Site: brandenburg
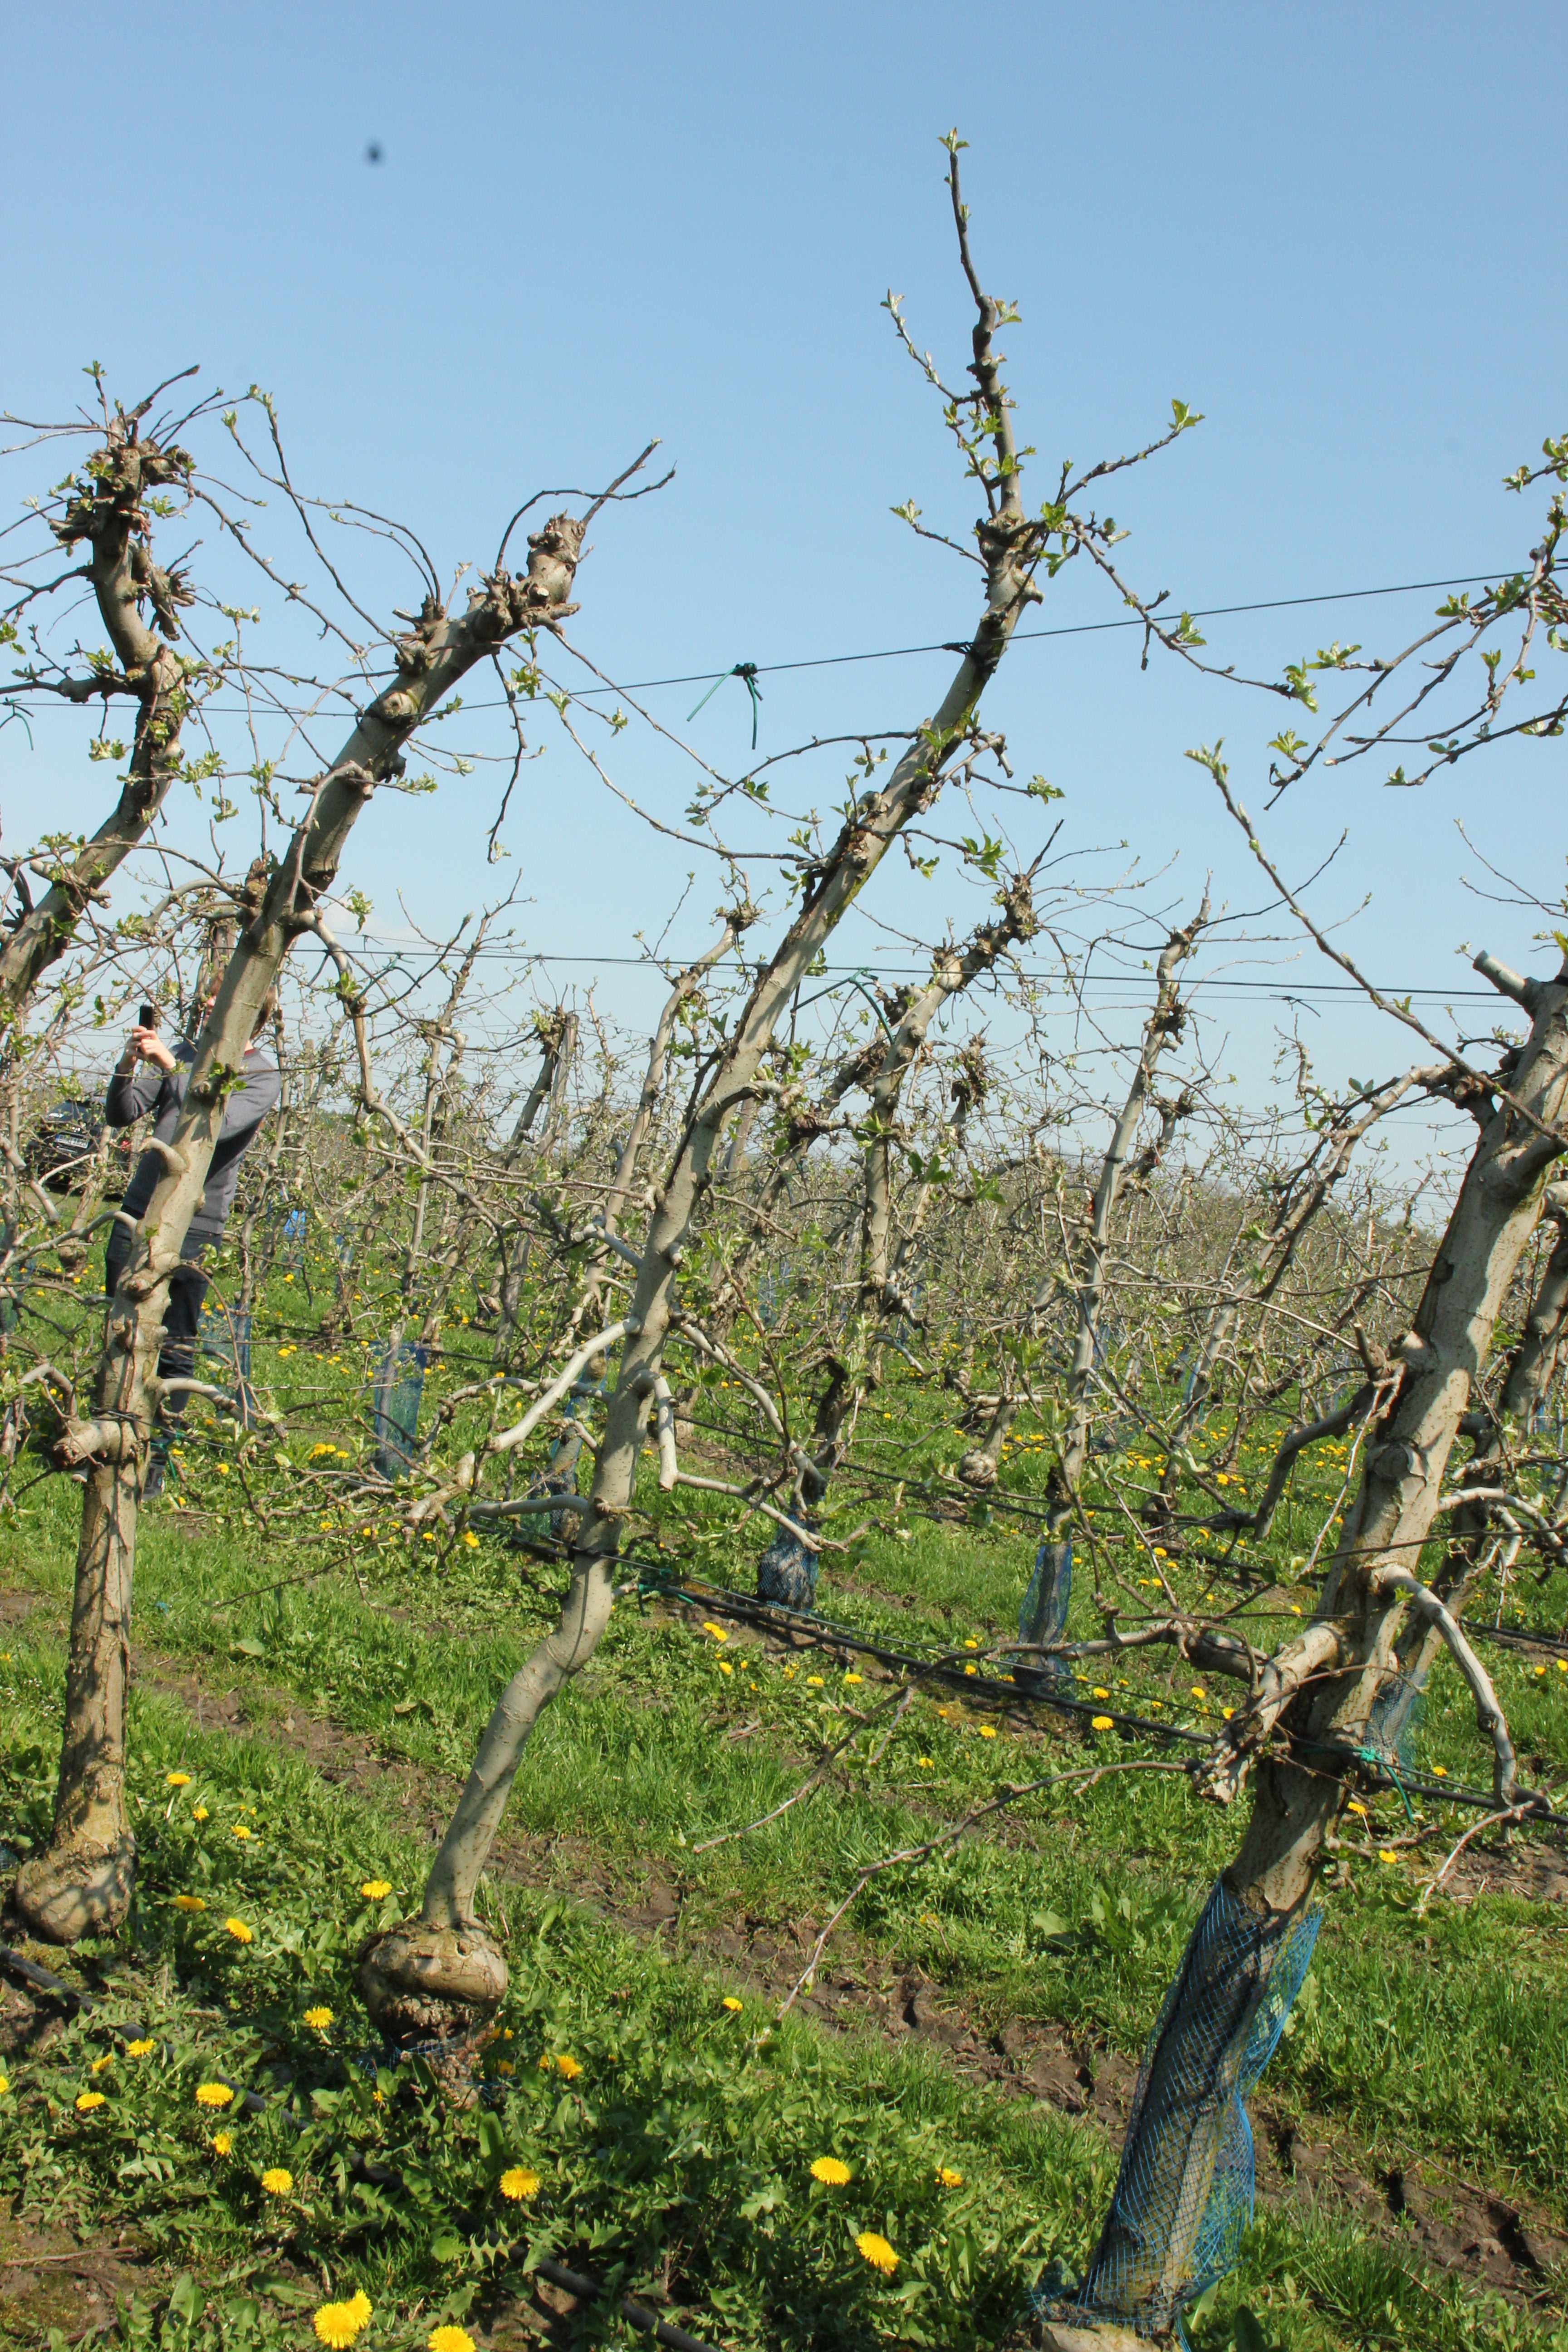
Growth stage (BBCH 56): Inflorescence emergence